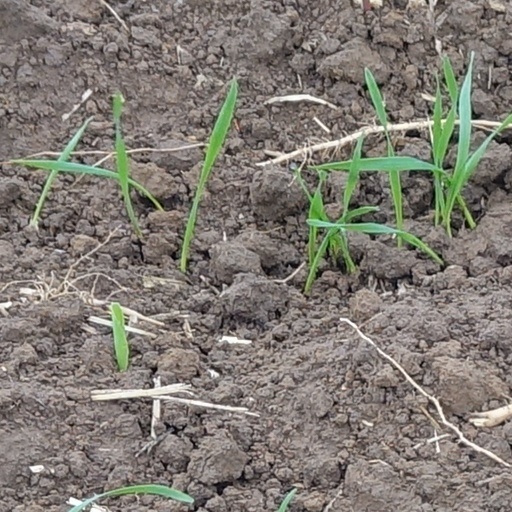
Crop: wheat